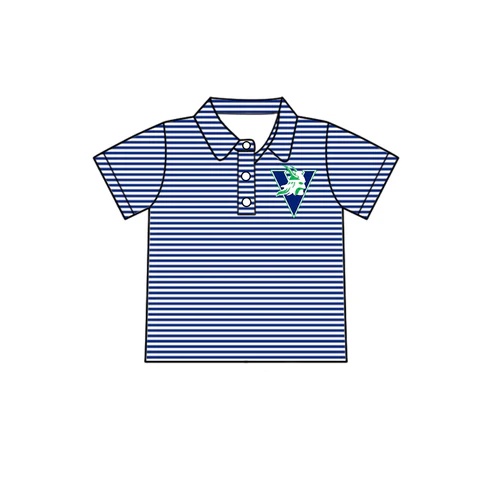
7.31 Custom Moq 5 Baby Boys Vikings Team Short Sleeve Tee Pullovers Polo Shirts Tops
Brand: Jojo-001
Shipping Time : two months(production time：6-8weeks)
Category: Apparel & Accessories > Clothing > Baby & Toddler Clothing > Baby & Toddler Tops > Polos